Isaac Heymann

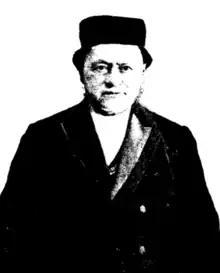

Isaac H. Heymann (26 March 1829 – 9 August 1906), also known as the Gnesener Ḥazzan, was a Dutch cantor and composer.